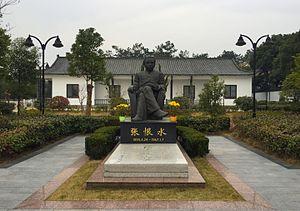
Zhang Henshui, né le 18 mai 1895 et décédé le 15 février 1967, était le nom de plume de Zhang Xinyuan, romancier populaire et prolifique chinois : il a publié plus de 100 romans au cours de ses 50 ans de création littéraire.